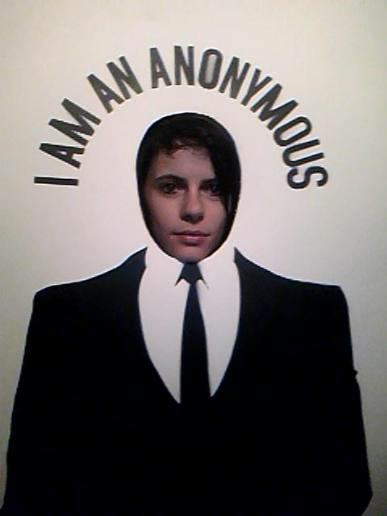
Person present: No